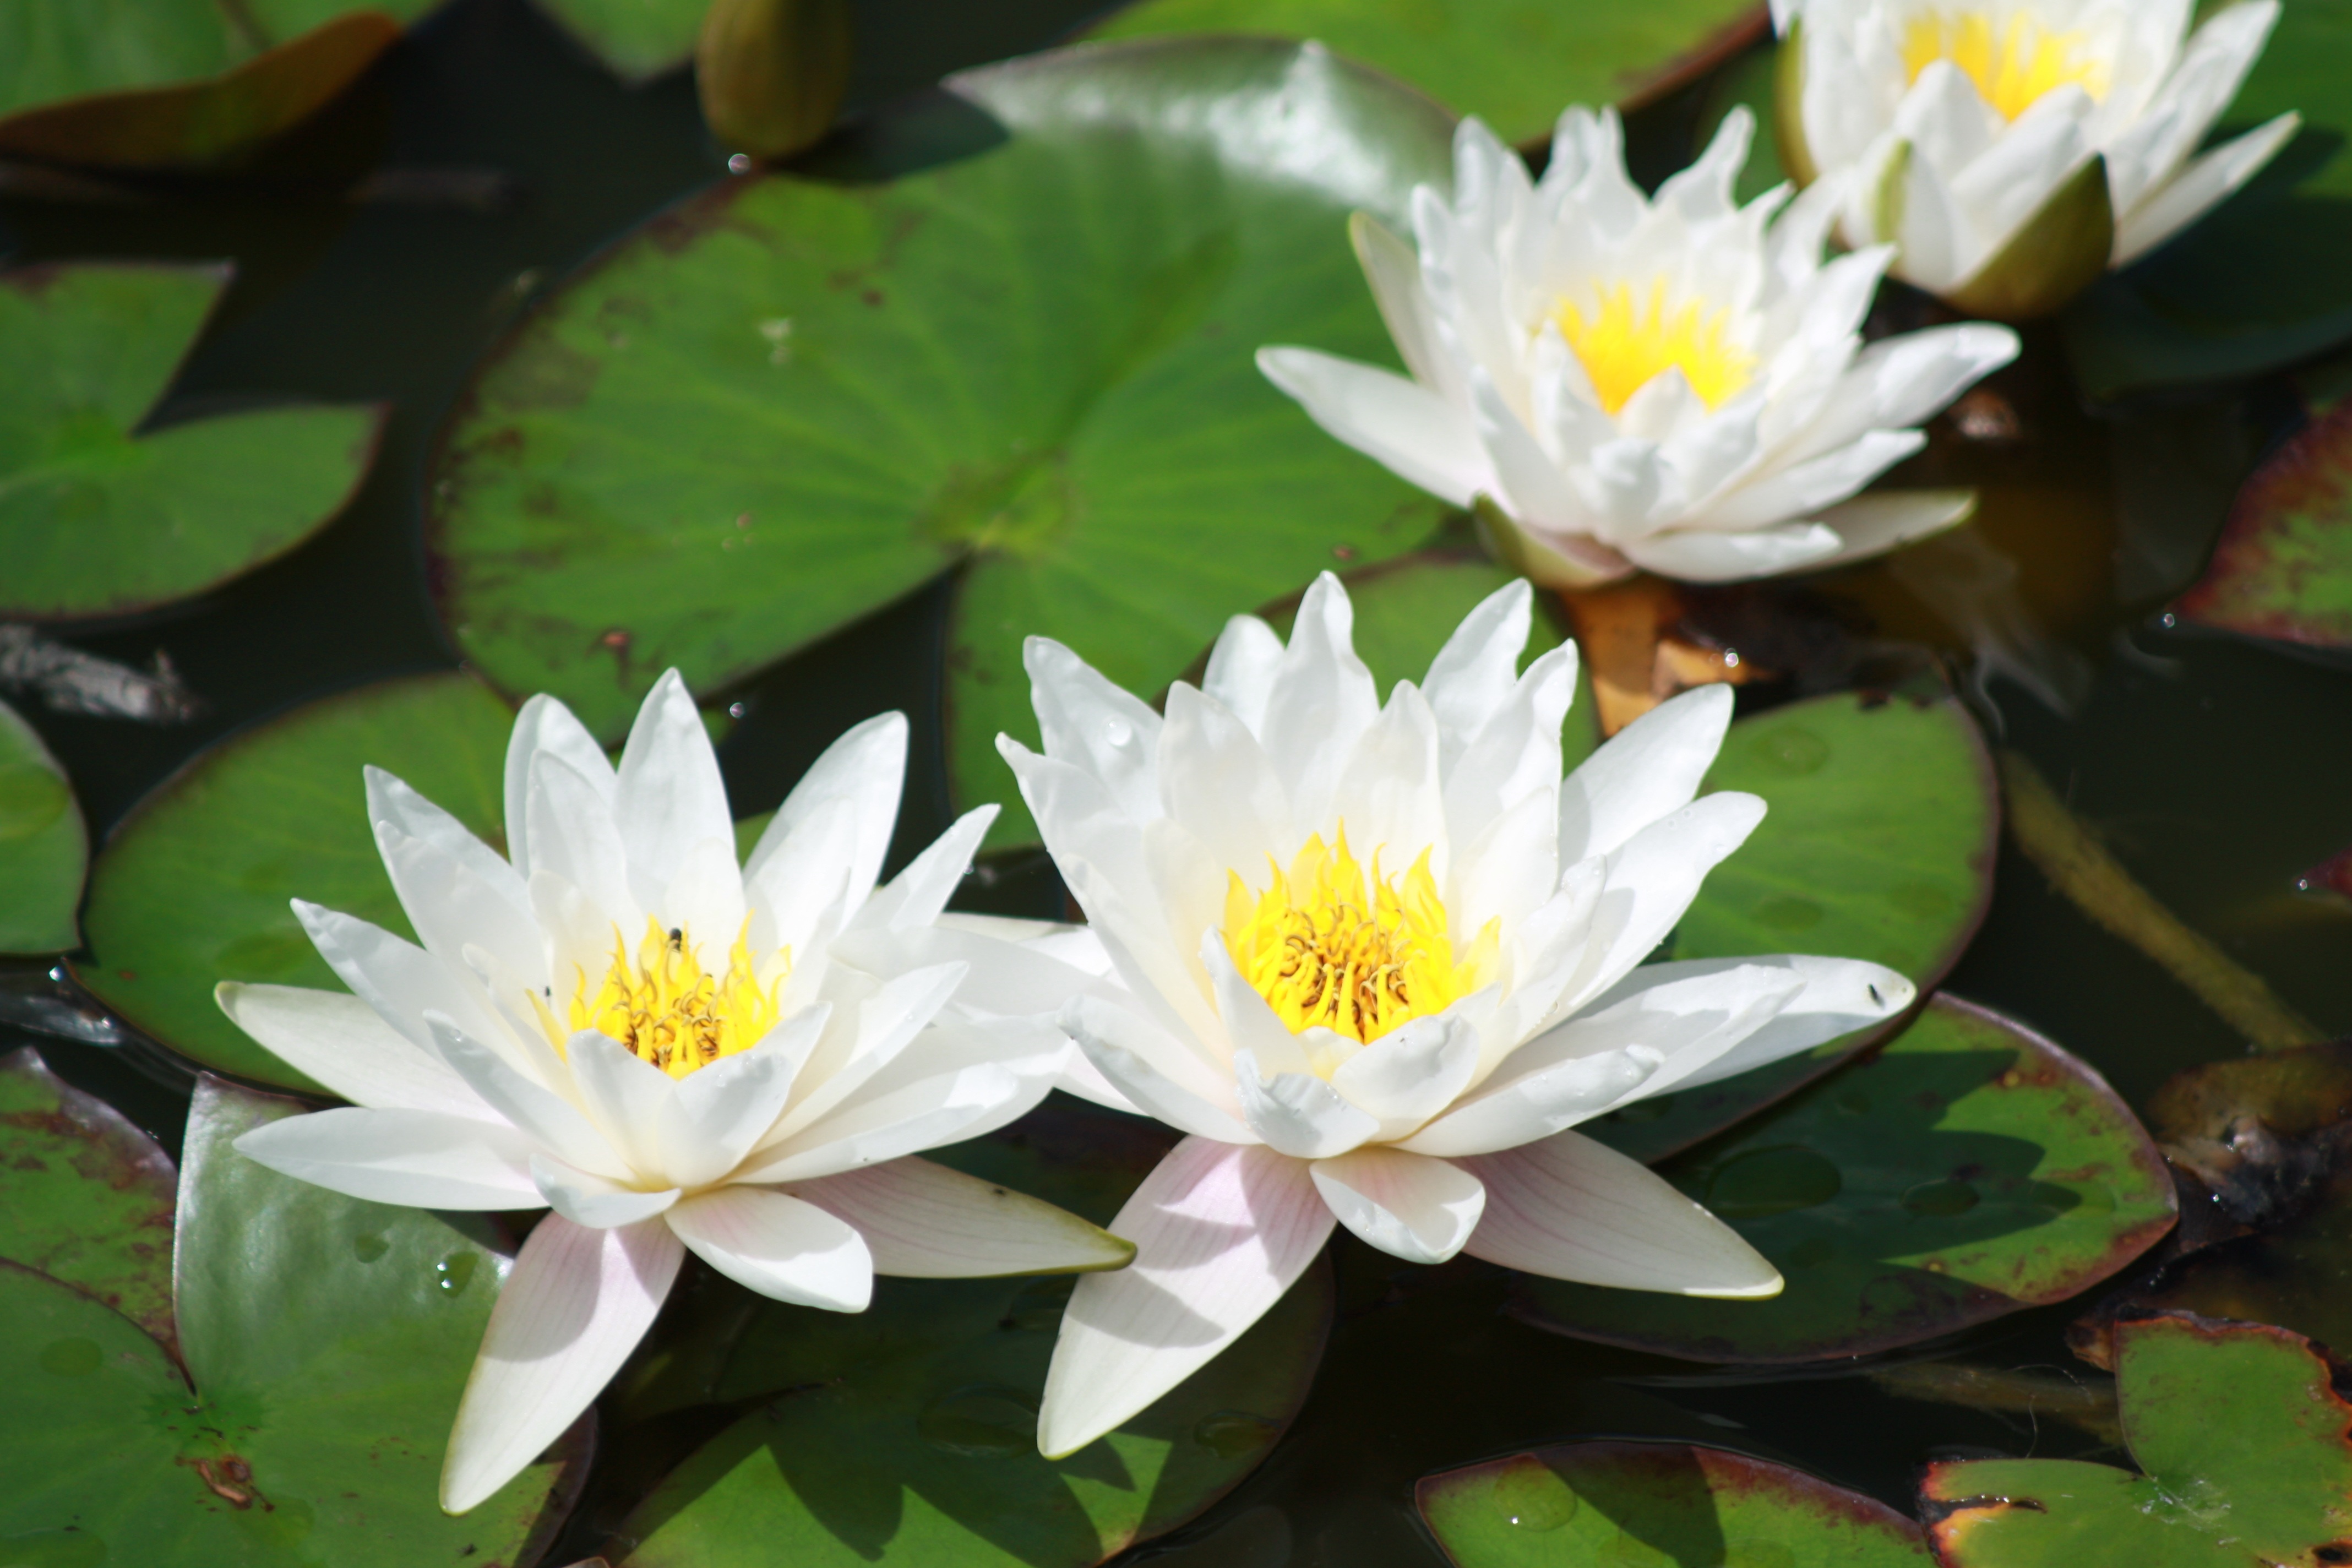
blossom, plant, flower, petal, botany, sacred lotus, aquatic plant, flora, water lily, lotus, flowering plant, land plant, lotus family, proteales, tisza, tiszaf red